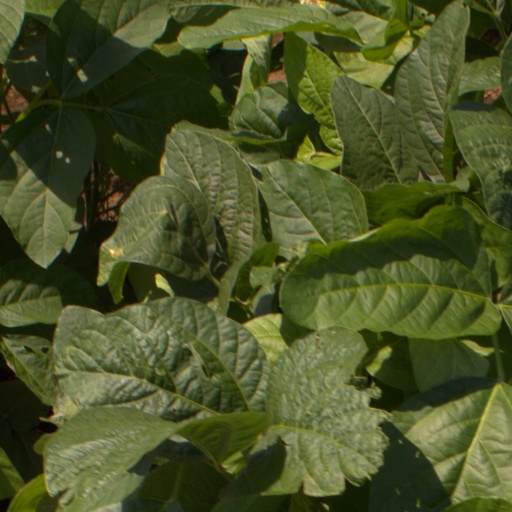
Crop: soybean